Ōyama Cable Car

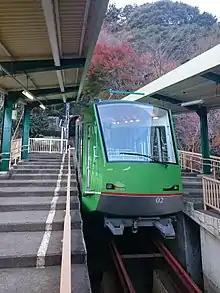
Ōyama Cable Car funicular

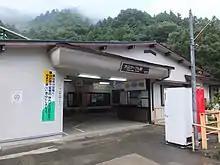
Ōyama Cable Station

The , officially the , is a Japanese funicular line in Isehara, Kanagawa. This is the only line operates. The company belongs to Odakyū Group. The line opened in 1931, as a route to Ōyama Afuri Shrine on Mount Ōyama. The line is now also used for hiking.